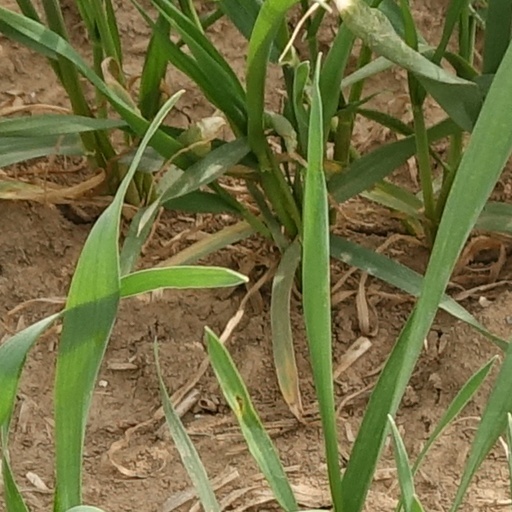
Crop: wheat